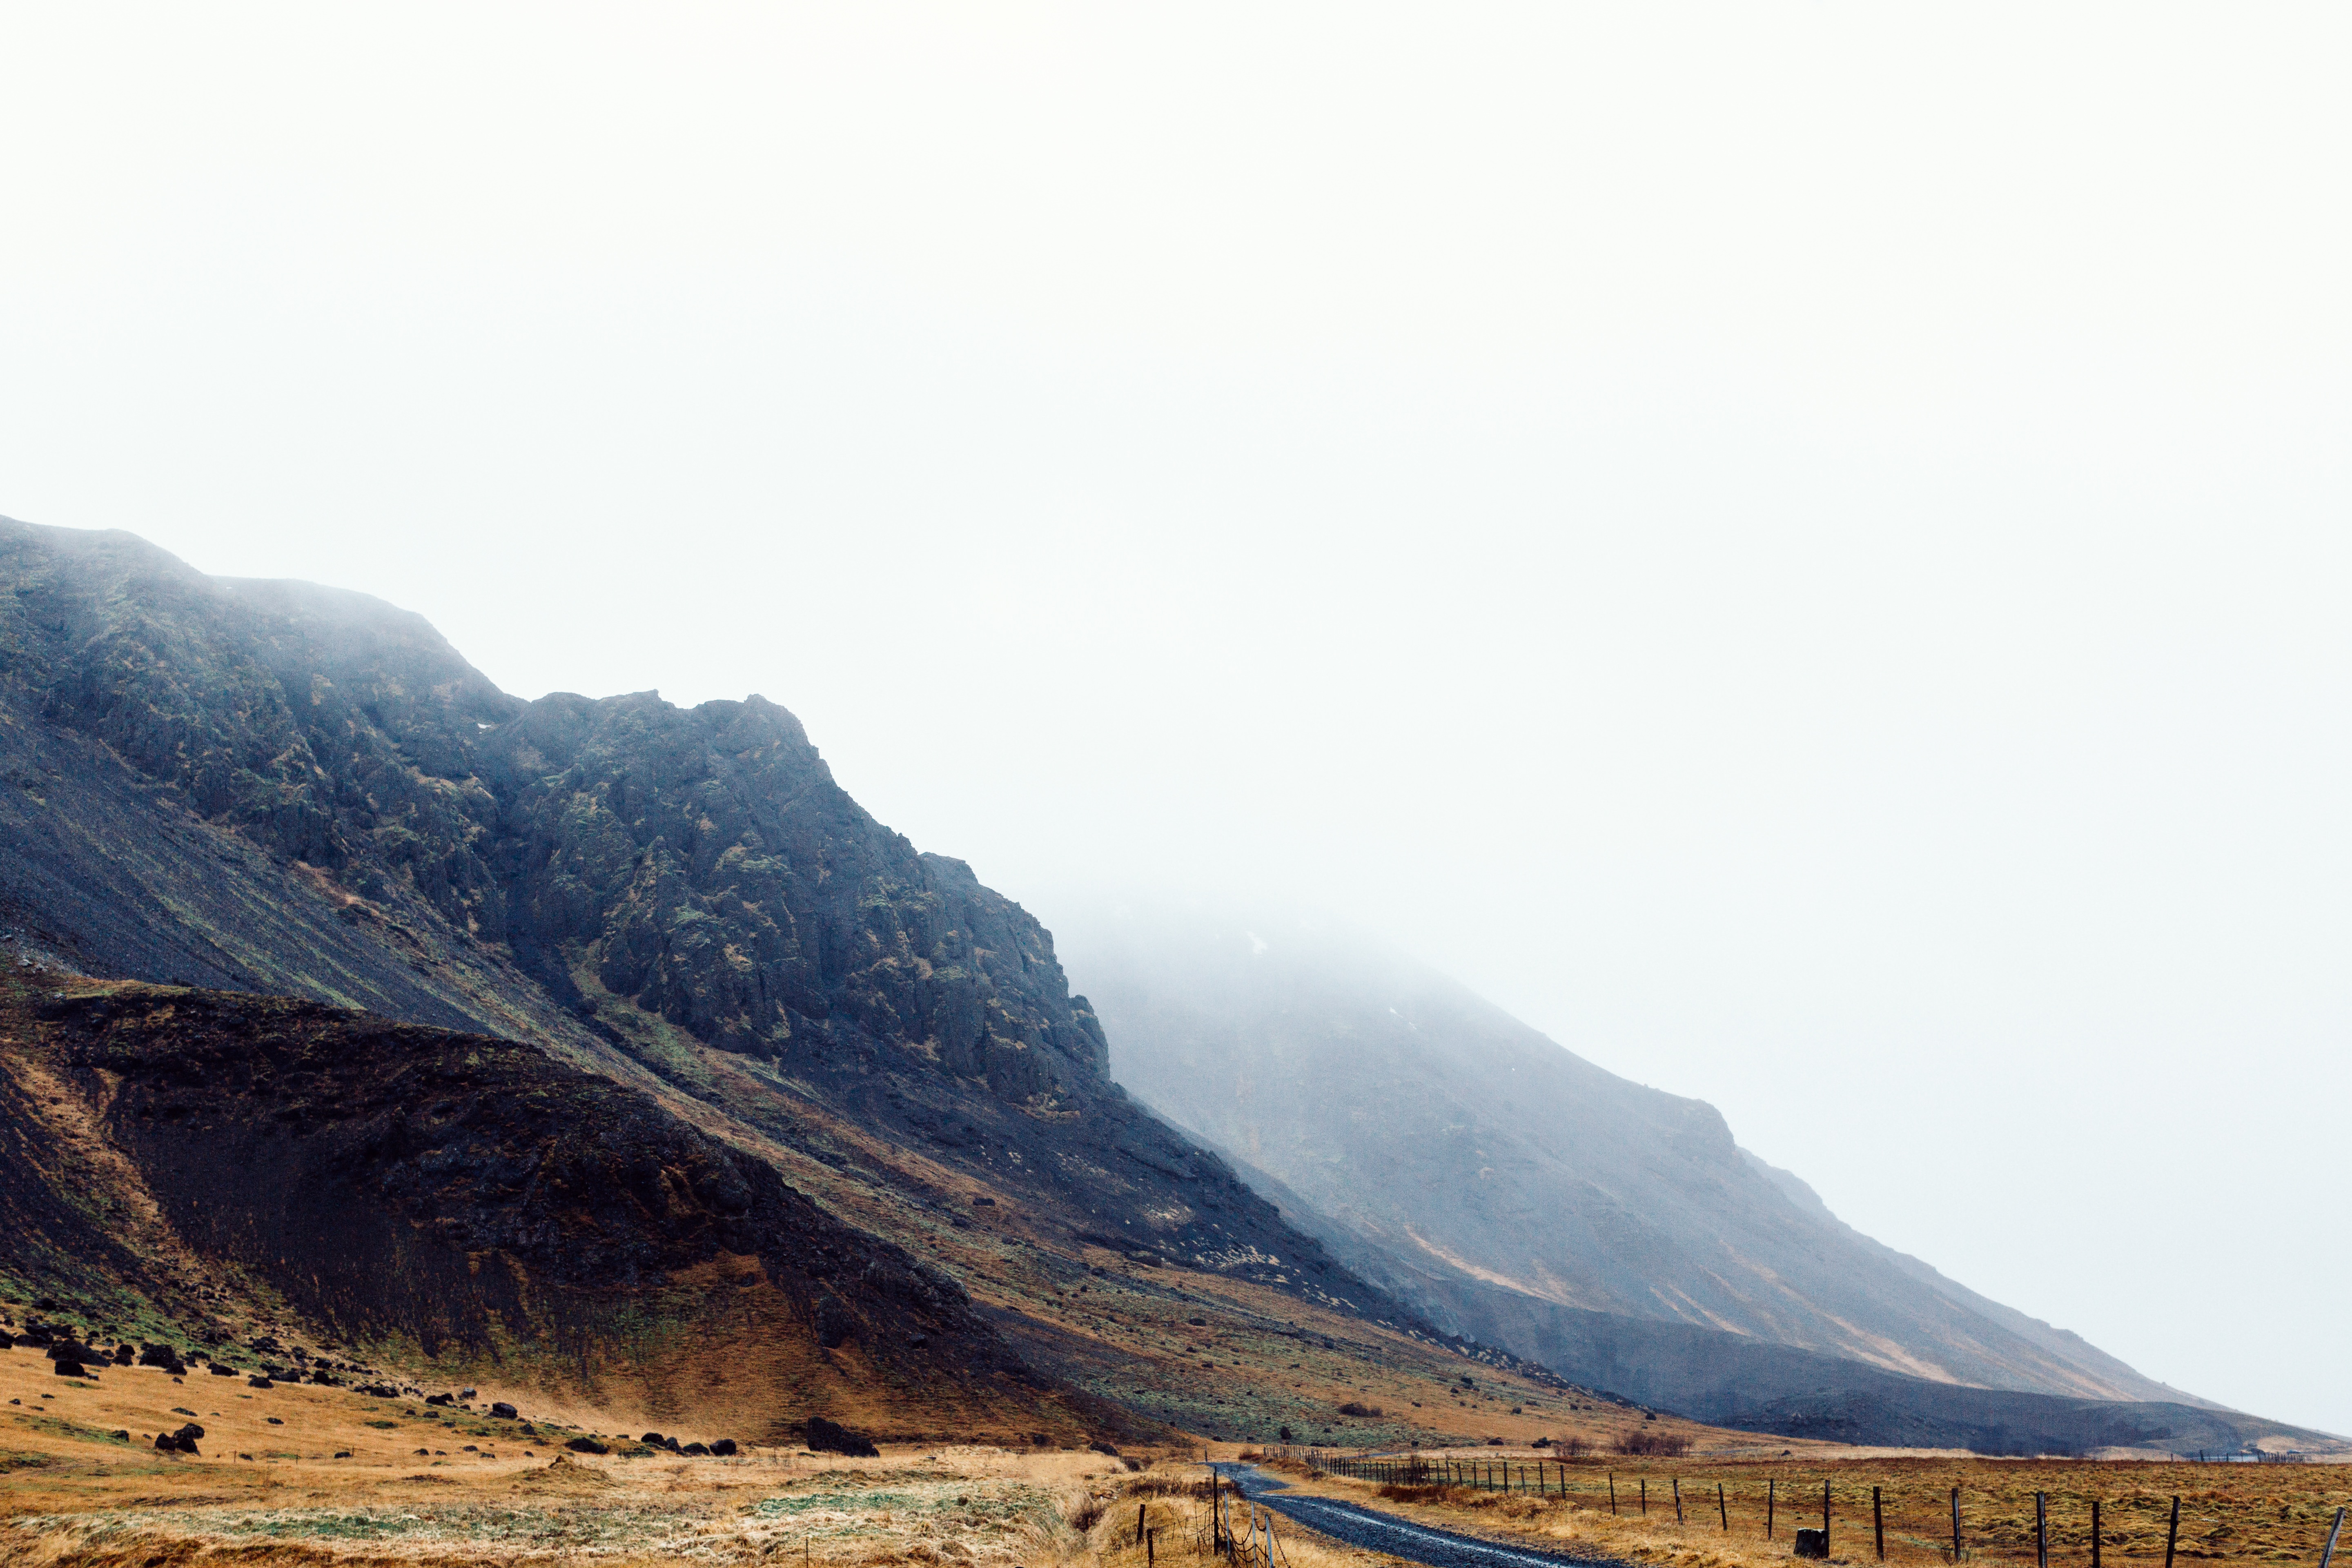
landscape, nature, outdoor, mountain, track, road, street, countryside, hill, valley, mountain range, foggy, travel, dirt road, rural, slope, hillside, steep, ridge, geology, misty, plateau, landform, geographical feature, atmospheric phenomenon, mountainous landforms, geological phenomenon